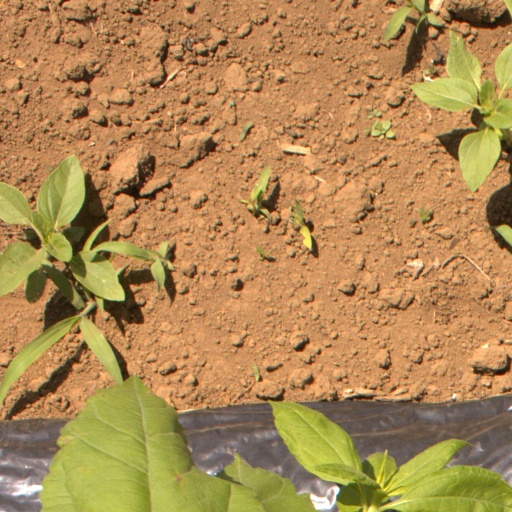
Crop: Jerusalem artichoke